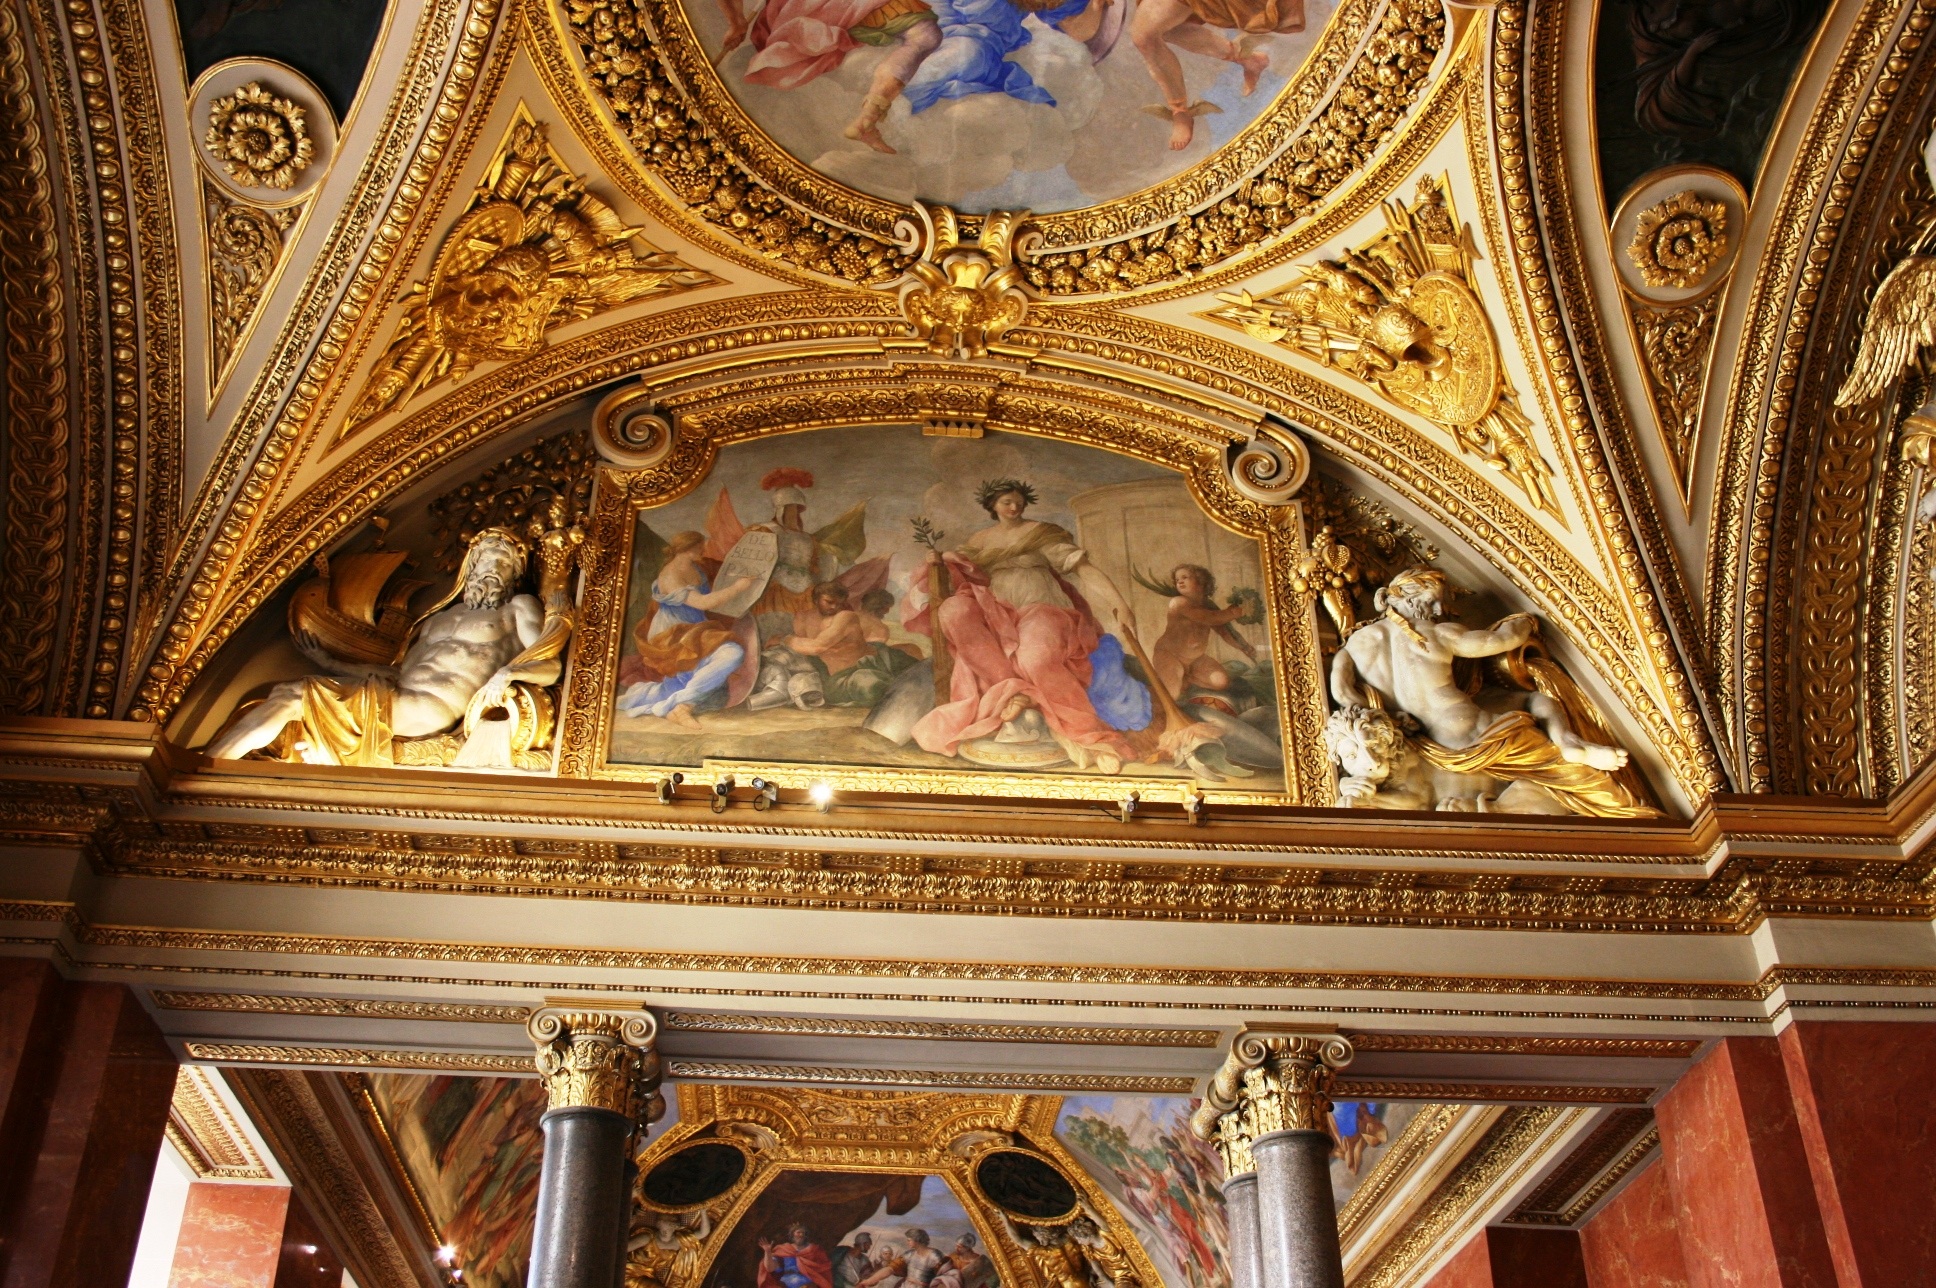
building, palace, ceiling, louvre, museum, church, cathedral, chapel, place of worship, baptistery, gold, temple, altar, basilica, dome, carving, ancient rome, ancient history, decorated ceiling